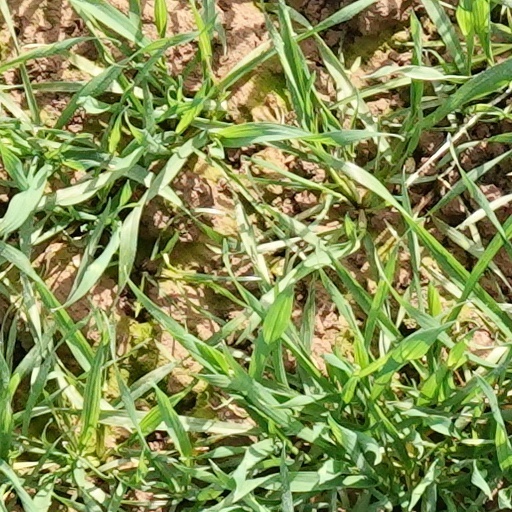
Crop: wheat